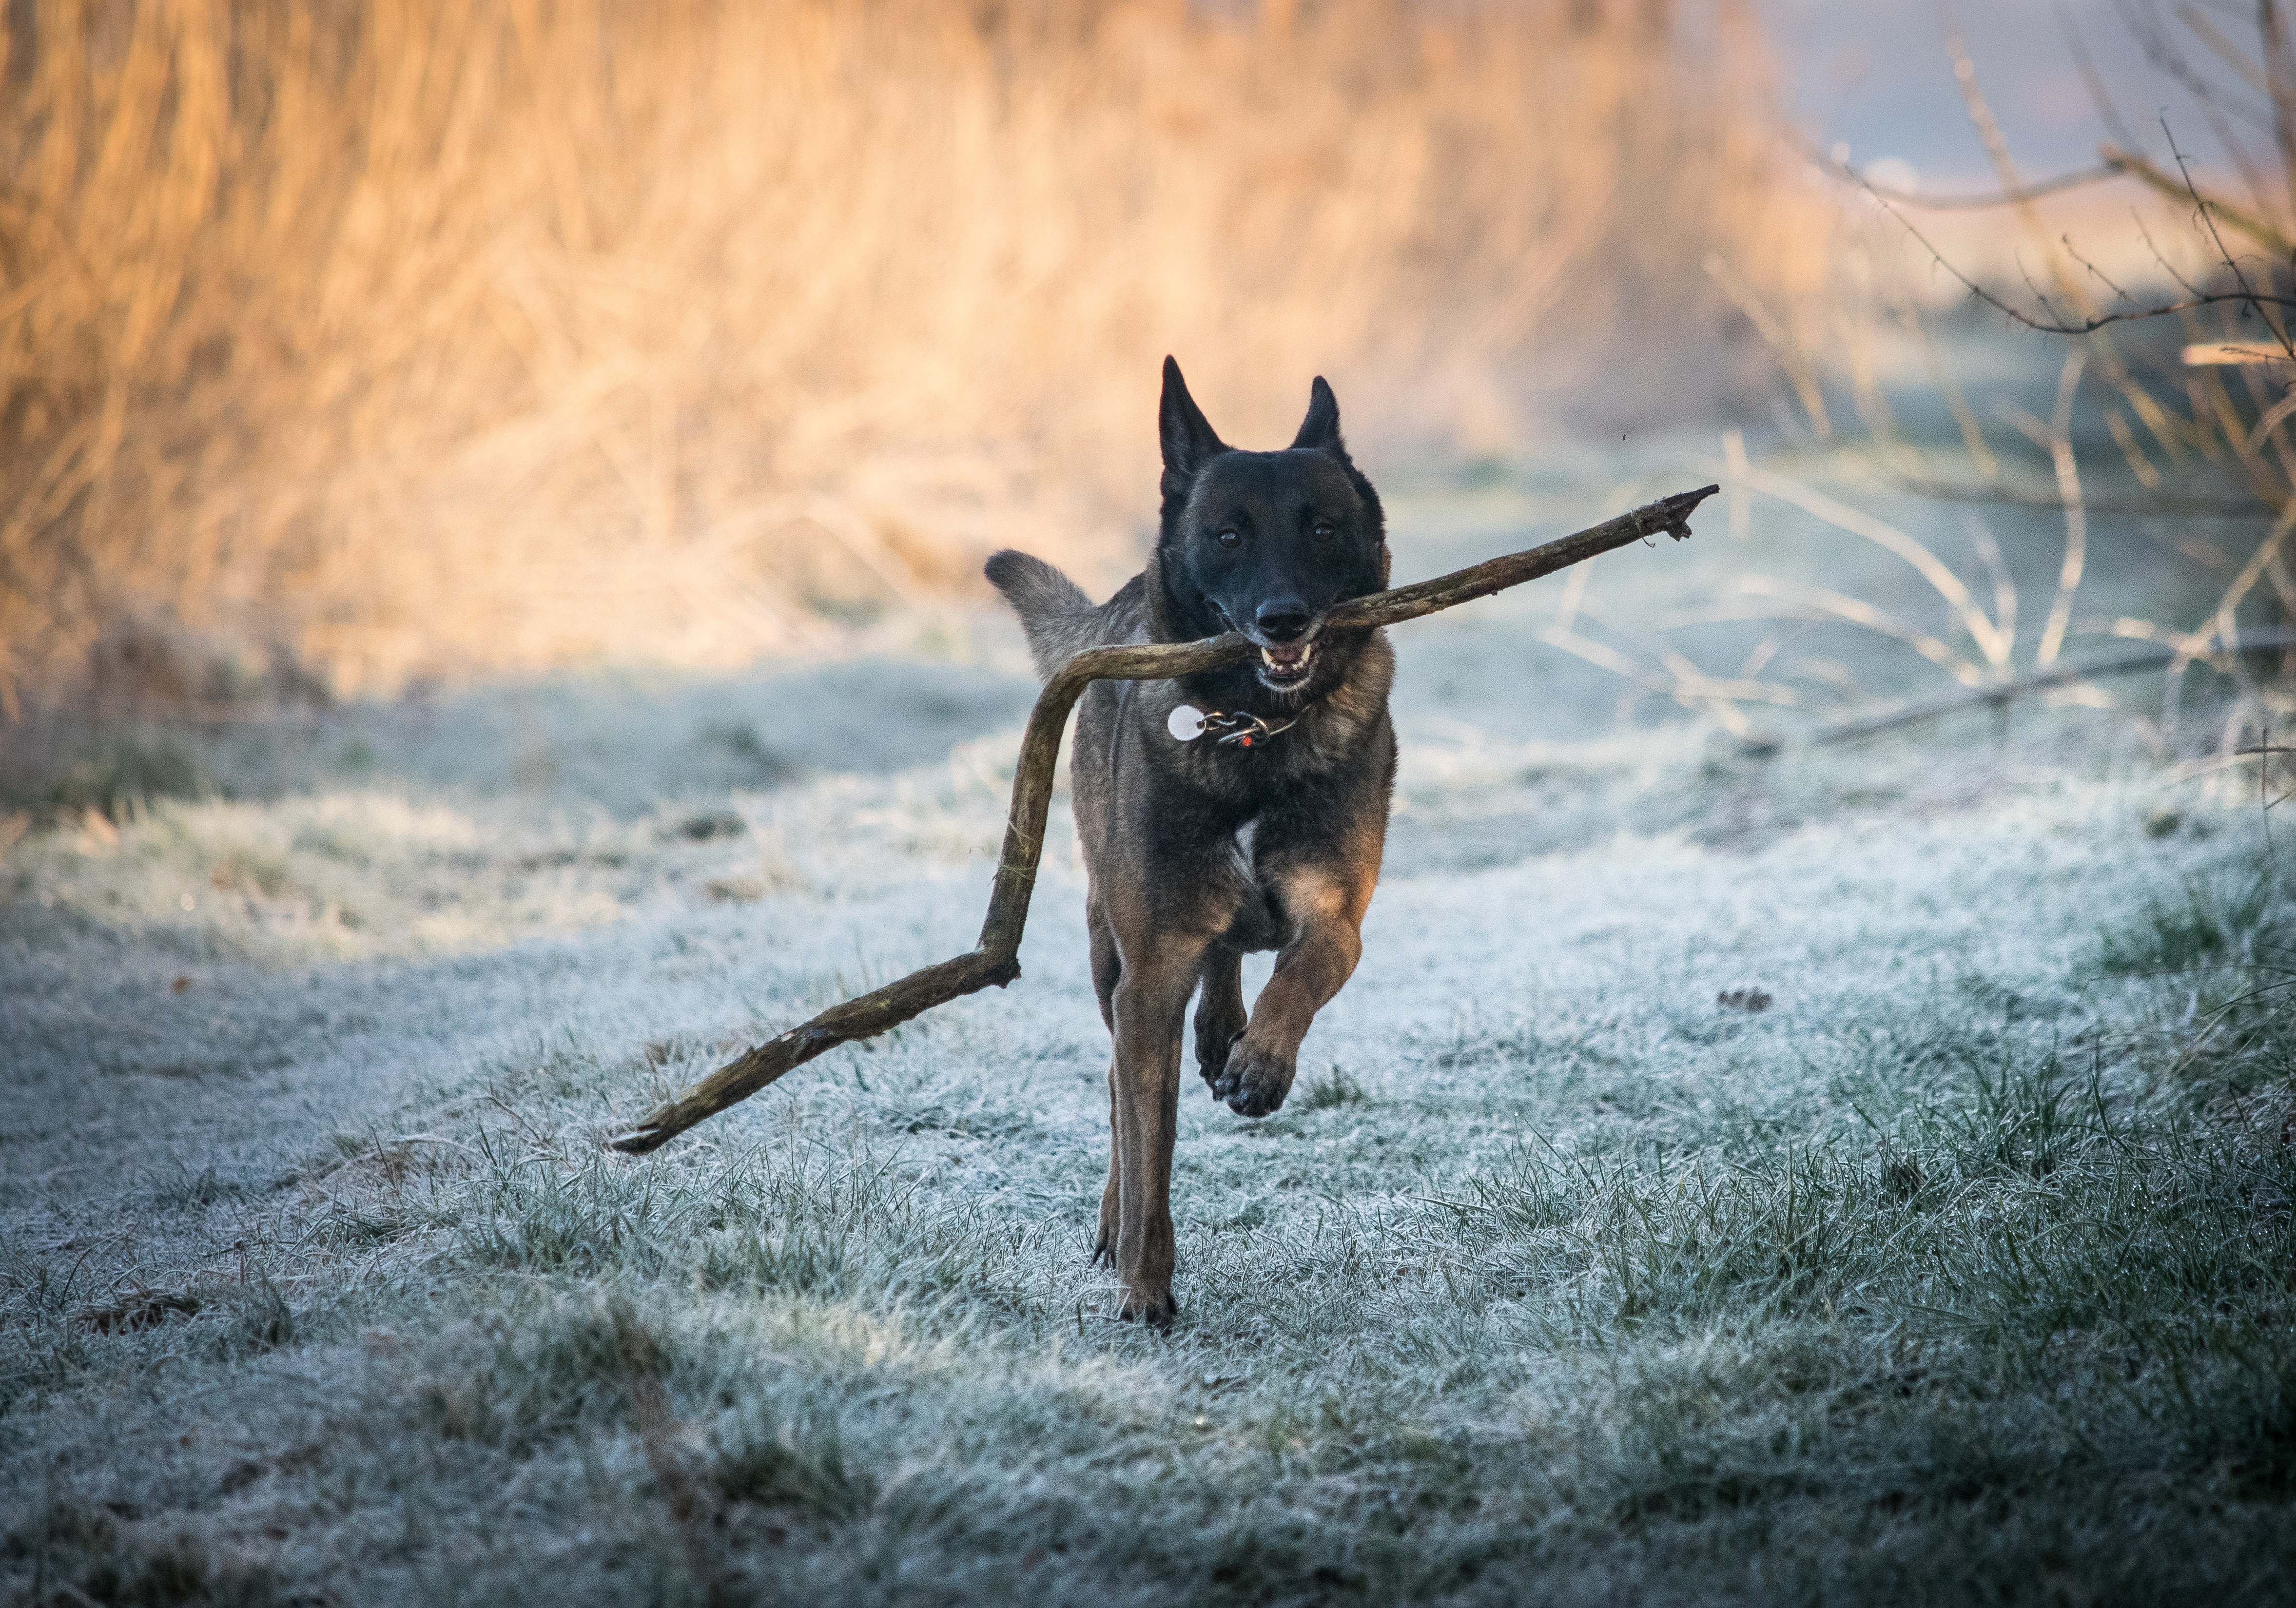
nature, snow, cold, winter, play, floor, run, dog, animal, female, pet, mammal, season, race, great, performance, endurance, fast, sprint, joy of life, belgian shepherd dog, malinois, dog run, dog like mammal